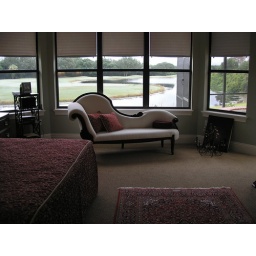
Our bedroom looking out over the lake